Treator

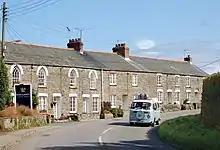
Cottages at Treator

Treator is a hamlet west of Padstow, Cornwall, England, United Kingdom.